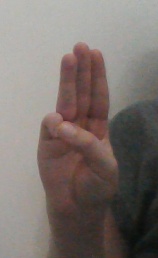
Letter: thaa